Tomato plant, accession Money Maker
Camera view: vertical (180 deg); turntable rotation: 210 degrees
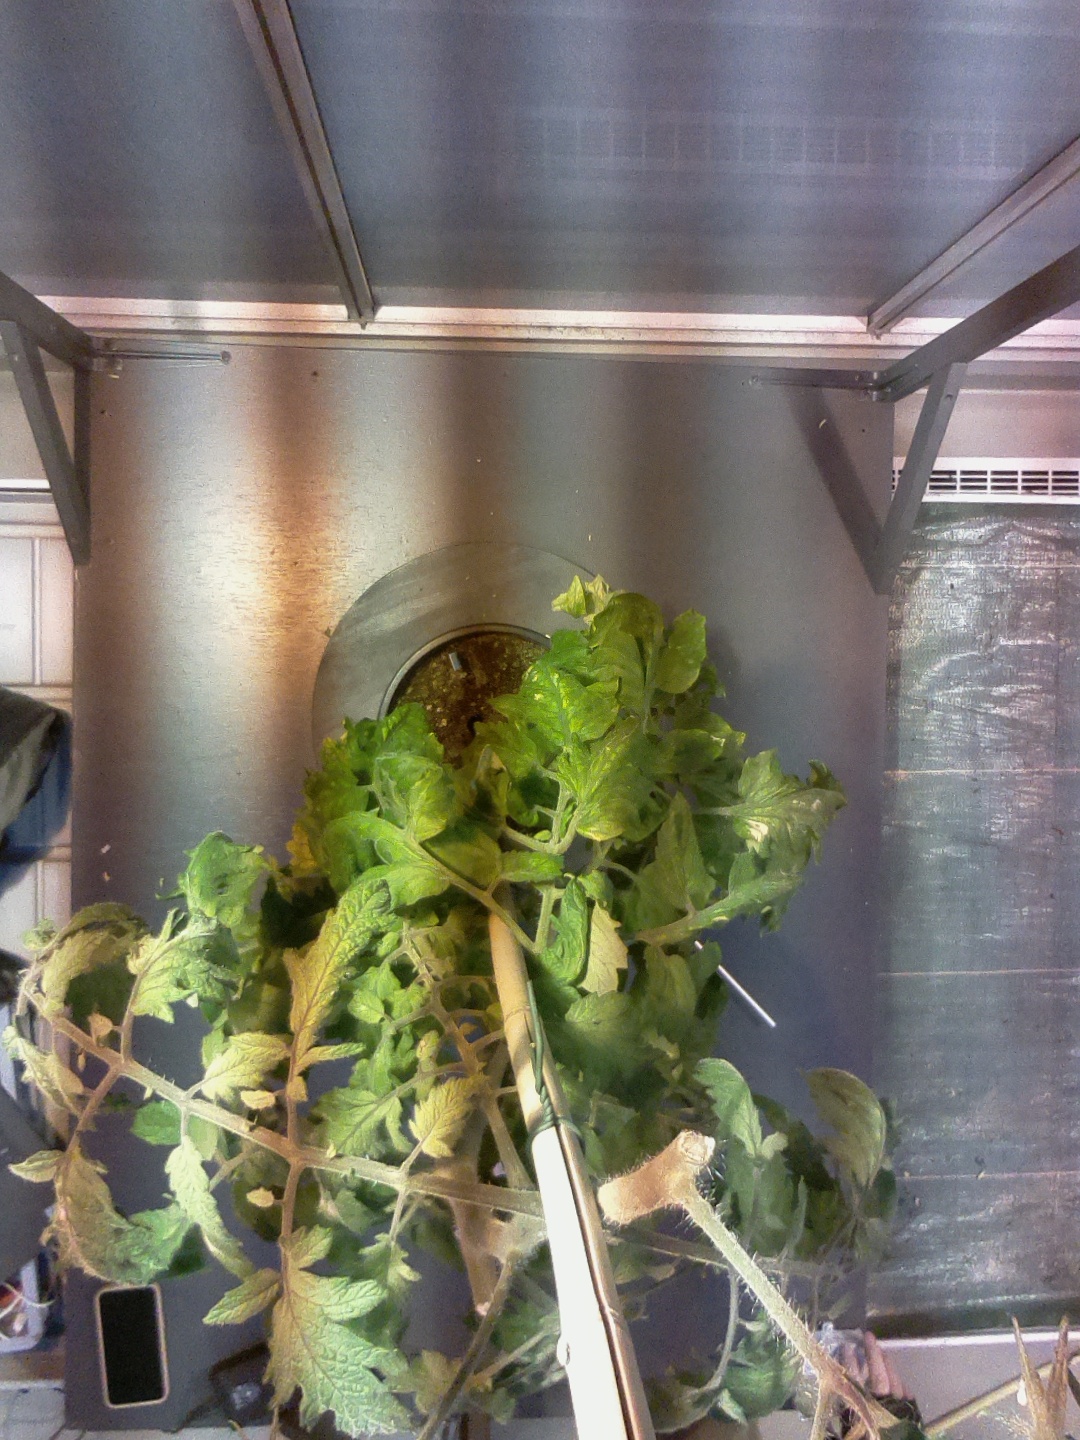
BBCH growth stage 75: 50%-60% of final fruit size